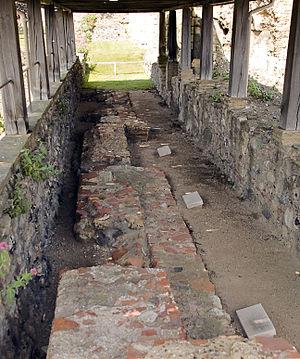
Juste est un prélat chrétien mort entre 627 et 631. Membre de la mission grégorienne envoyée en Angleterre pour convertir les Anglo-Saxons au christianisme, il devient le premier évêque de Rochester, puis le quatrième archevêque de Cantorbéry.
Mellitus est un prélat chrétien mort le 24 avril 624. Membre de la mission grégorienne envoyée en Angleterre pour convertir les Anglo-Saxons au christianisme, il devient le premier évêque de Londres, puis le troisième archevêque de Cantorbéry.
Laurent de Cantorbéry, est un prélat chrétien, mort le 2 février 619. Membre de la mission grégorienne envoyée en Angleterre pour convertir les Anglo-Saxons au christianisme, il devient le deuxième archevêque de Cantorbéry après Augustin, le chef de la mission, mort entre 604 et 609.